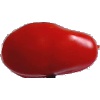
Label: Tomato 2